Joo Koon Bus Interchange

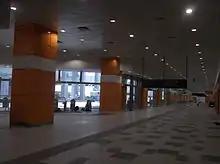
The concourse of Joo Koon Bus Interchange.

Joo Koon Bus Interchange is an air-conditioned bus interchange located along Joo Koon Circle and Benoi Road, serving industrial areas around Pioneer and Tuas. It opened in November 2015. It is the eighth air-conditioned bus interchange in Singapore, integrated within the retail segment of the NTUC FairPrice's FairPrice Hub mixed development, and directly connected to Joo Koon MRT station. Nearby public amenities include the Singapore Discovery Centre, Army Museum of Singapore, Kartright Speedway and Arena Country Club.